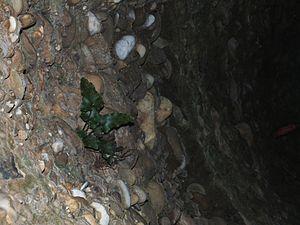
Asplenium sagittatum dans un puit, Peau de Meau, Crau (France)
La Crau ou plaine de la Crau est un paléo-delta de la Durance, proche de la Camargue, dans le département des Bouches-du-Rhône. La plaine de la Crau forme un triangle d'une surface estimée à 550 km². La Crau était historiquement une pelouse pastorale aride, formant une végétation unique, nommée coussoul, aujourd'hui fragmentée et réduite, constituant la Crau sèche, dernier habitat de type steppique d'Europe occidentale. Il subsiste aujourd'hui 95 km² de steppe intacte. La partie nord de la Crau, qui fut irriguée à partir du XVIᵉ siècle par le canal de Craponne et mise en culture, forme la Crau humide, qui donne un foin réputé, premier fourrage à avoir obtenu une AOC, le foin de Crau. Dans la deuxième moitié du XXᵉ siècle, de nombreuses cultures intensives ont été implantées, réduisant encore la surface de coussoul.
Cette liste de Tracheophyta de Bosnie-Herzégovine, ainsi que d’espèces introduites est un aperçu incomplet d’espèces de mousses, de fougères, de gymnospermes et d’angiospermes citées dans la littérature disponible en langues bosniaque, croate, serbe et serbo-croate. Cet aperçu n’inclue pas des espèces cultivées ni celles occasionnellement introduites.